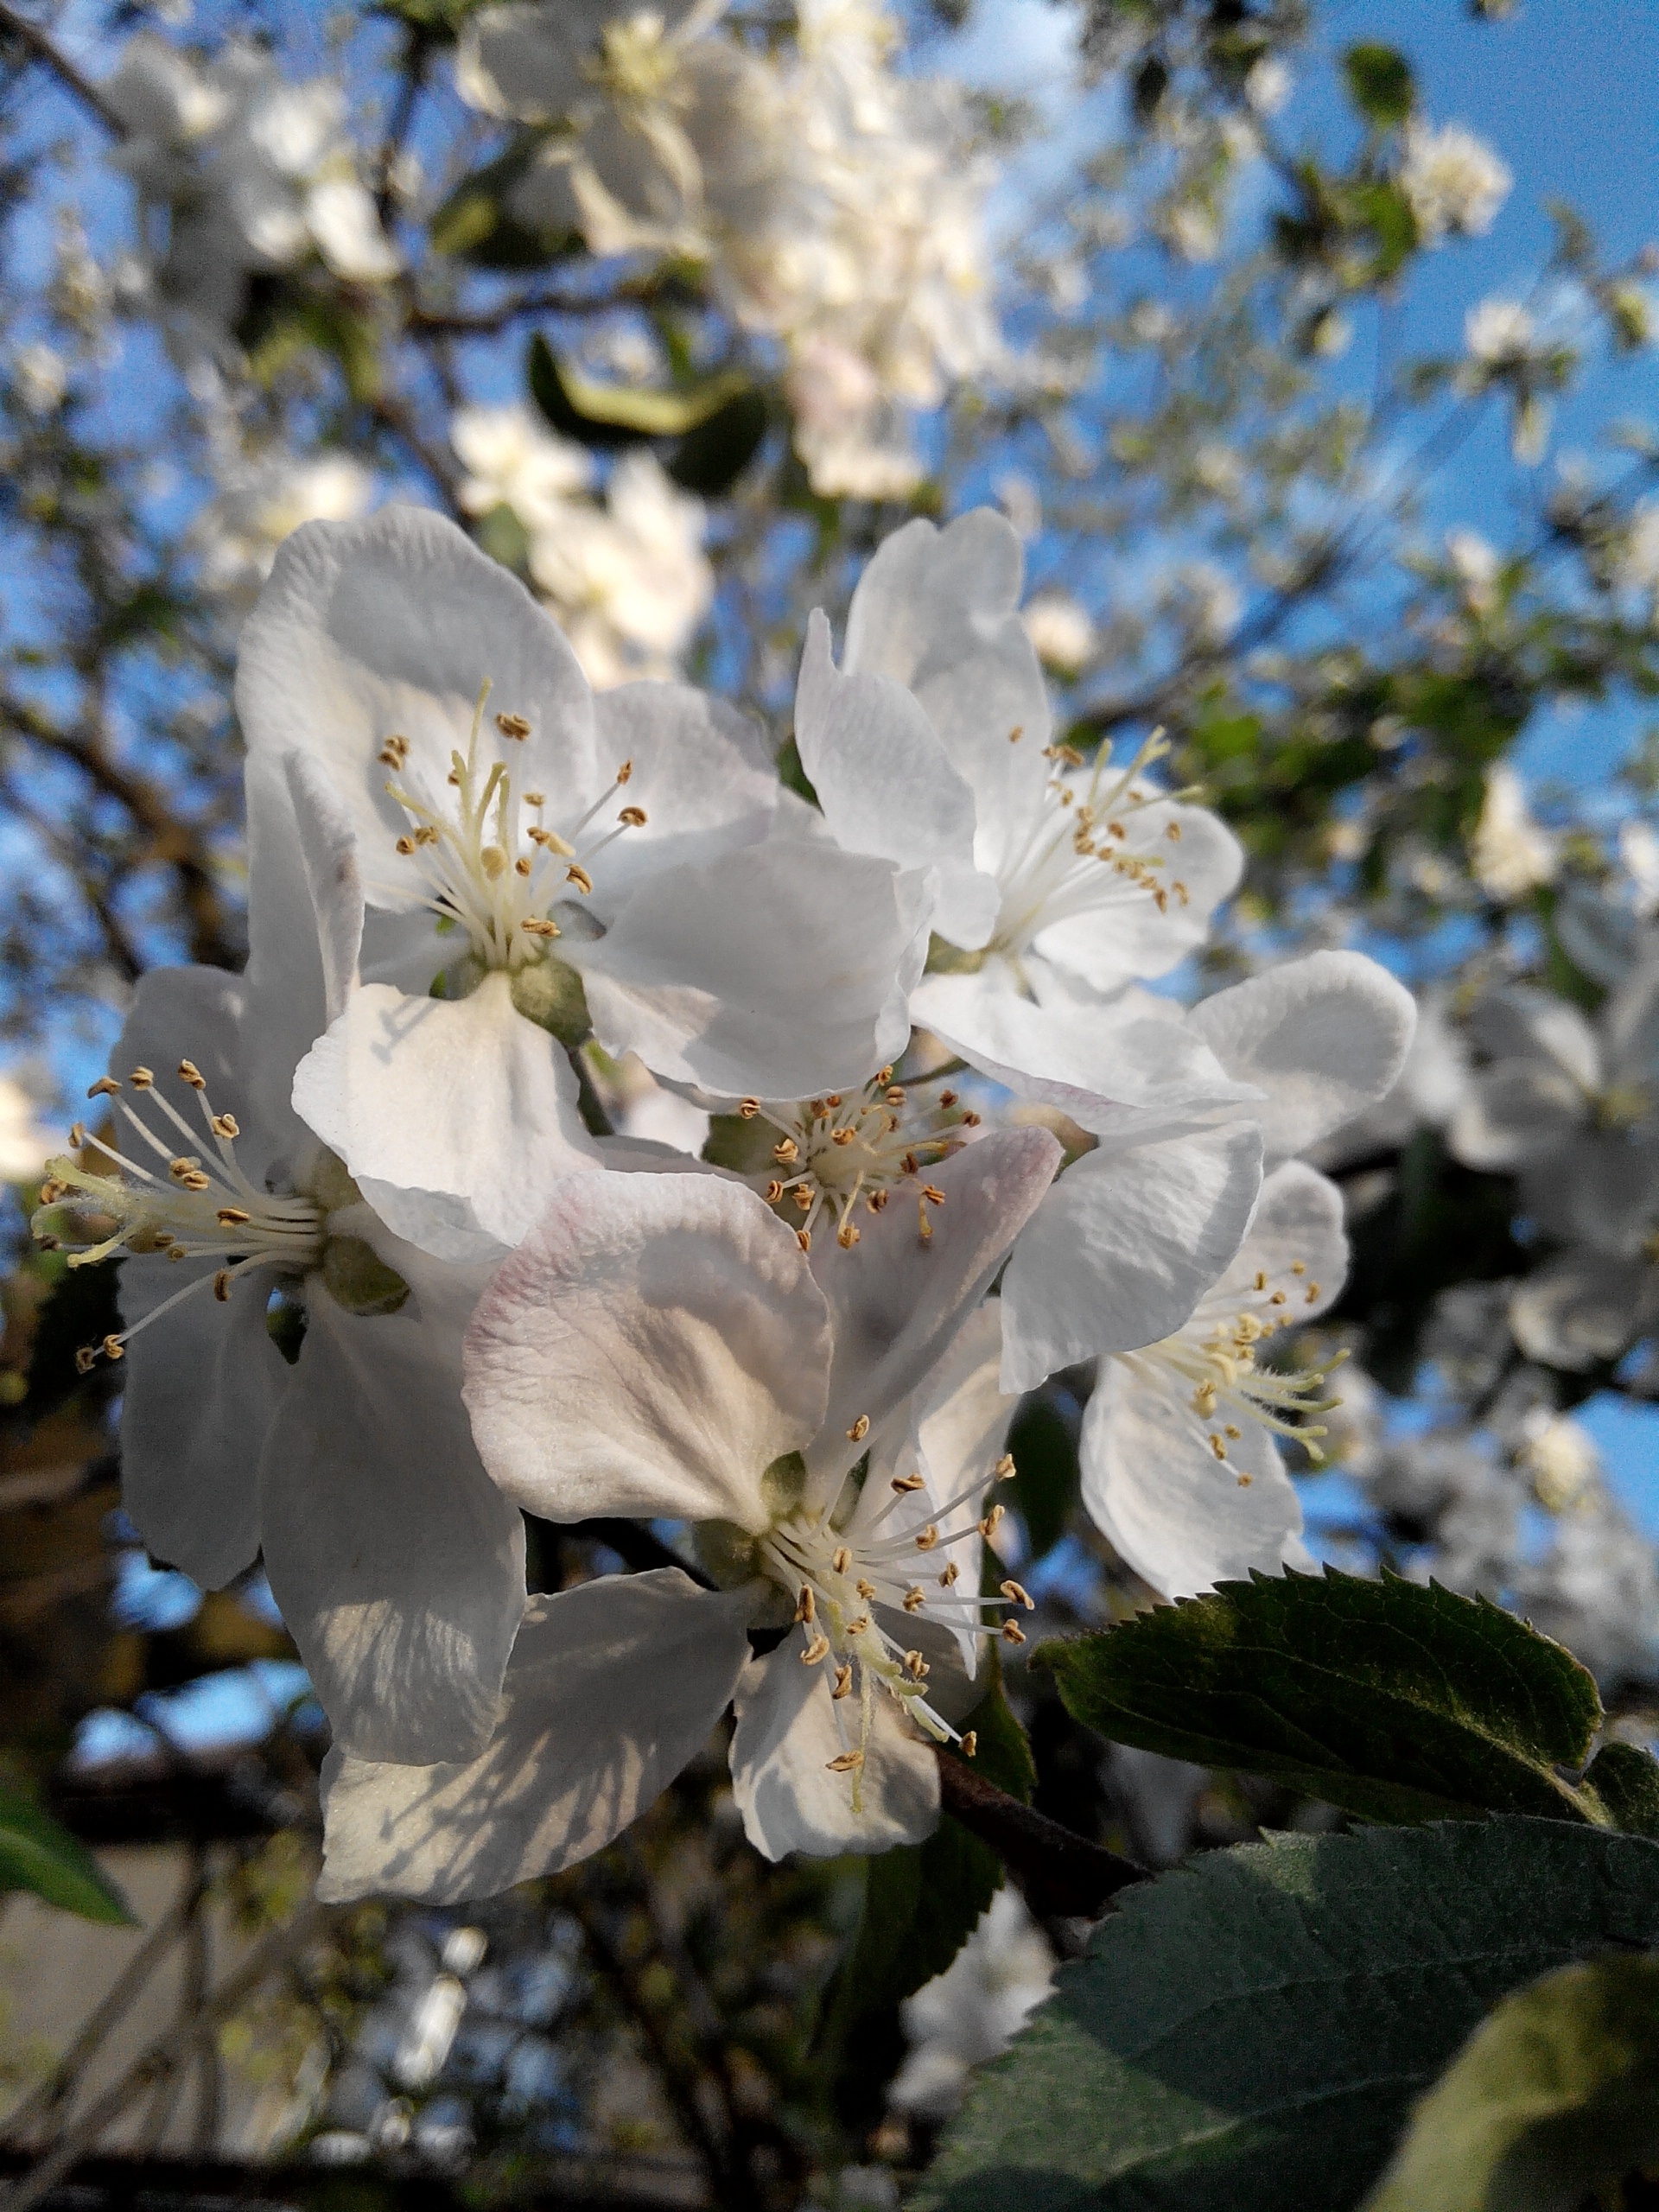
landscape, tree, nature, branch, blossom, light, plant, sky, sun, white, flower, petal, bloom, spring, green, produce, macro, shadow, contrast, botany, butterfly, closeup, lighting, flora, flowers, trees, leaves, background, shrub, hotspot, apple tree, macro photography, handsomely, flowering plant, rose family, the buds, dissolved, woody plant, land plant